Campus of Texas A&M University

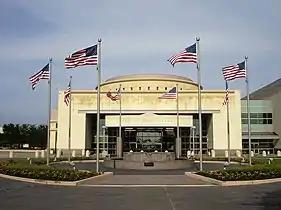
The front of the George Bush Presidential Library

Southside contains halls both for the Corps of Cadets members and "non-regs". Non-corps halls in this area center around the Commons, a hub for activities and dining. Southside has two Learning Living Communities, which allow freshmen to live in a cluster with other students who share common interests.